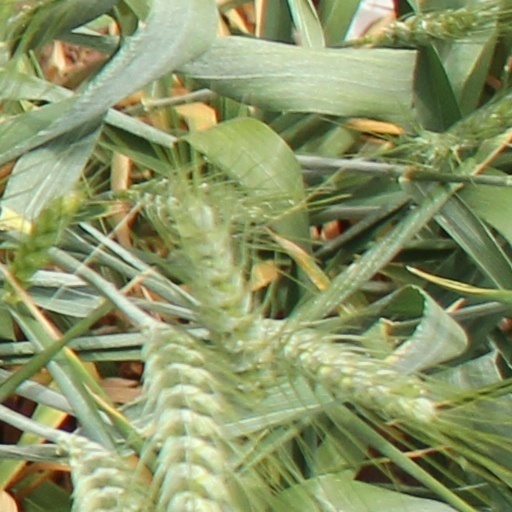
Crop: wheat